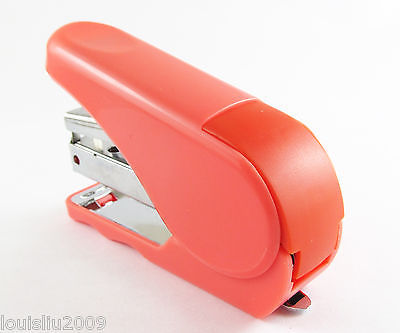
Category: stapler